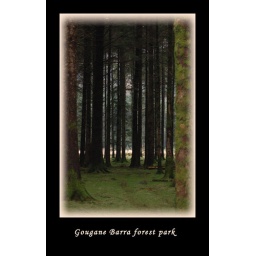
A mysterious corridor through the trees, high up in the forest park, one cold January day.